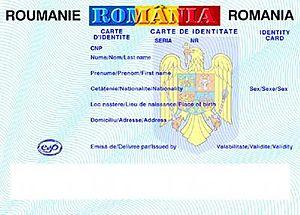
La carte d'identité roumaine est un document délivré au citoyen roumain domicilié en Roumanie. Il est délivré pour la première fois à l'âge de 14 ans. Pour l'obtenir, une preuve de l'identité, du domicile et de la citoyenneté roumaine doivent être fournies.